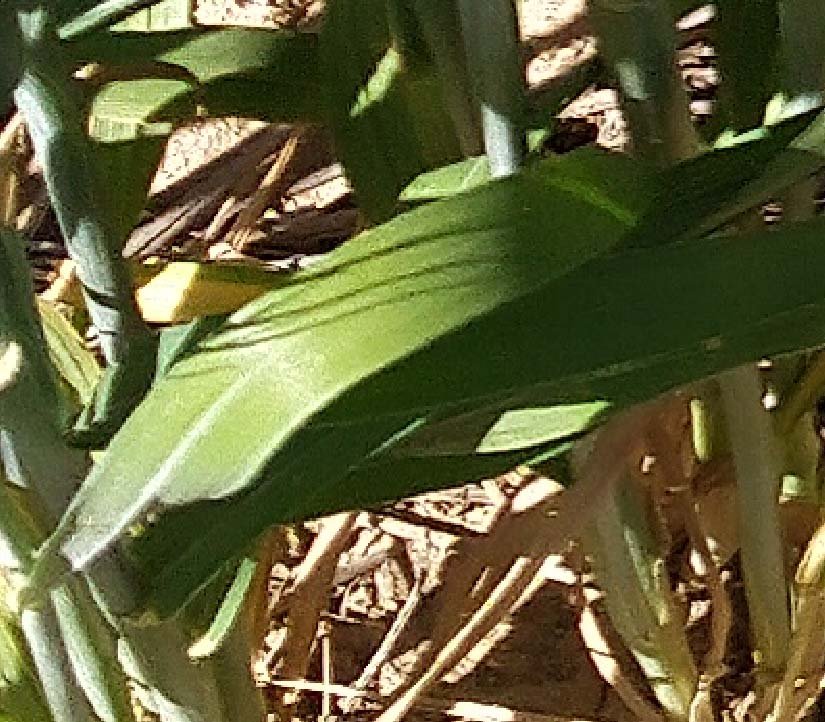
Label: Wheat___Healthy